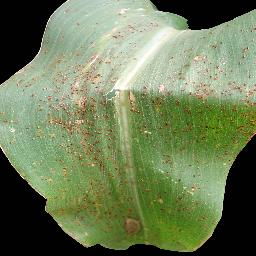
Label: Corn___Common_rust